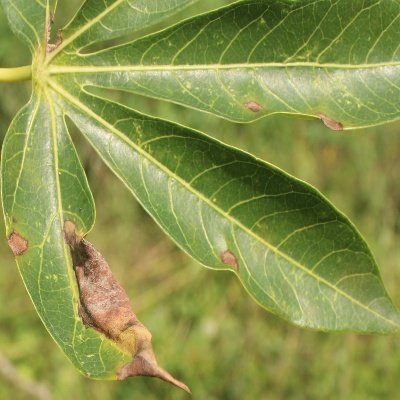
Crop: Cassava
Condition: bacterial blight